Menopause

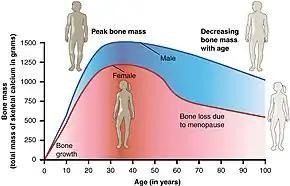
Bone loss due to menopause occurs due to changes in a woman's hormone levels.

The menopausal transition, and postmenopause itself, is a natural change, not usually a disease state or a disorder. The main cause of this transition is the natural depletion and aging of the finite amount of oocytes (ovarian reserve). This process is sometimes accelerated by other conditions and is known to occur earlier after a wide range of gynecologic procedures such as hysterectomy (with and without ovariectomy), endometrial ablation and uterine artery embolisation. The depletion of the ovarian reserve causes an increase in circulating follicle-stimulating hormone (FSH) and luteinizing hormone (LH) levels because there are fewer oocytes and follicles responding to these hormones and producing estrogen.